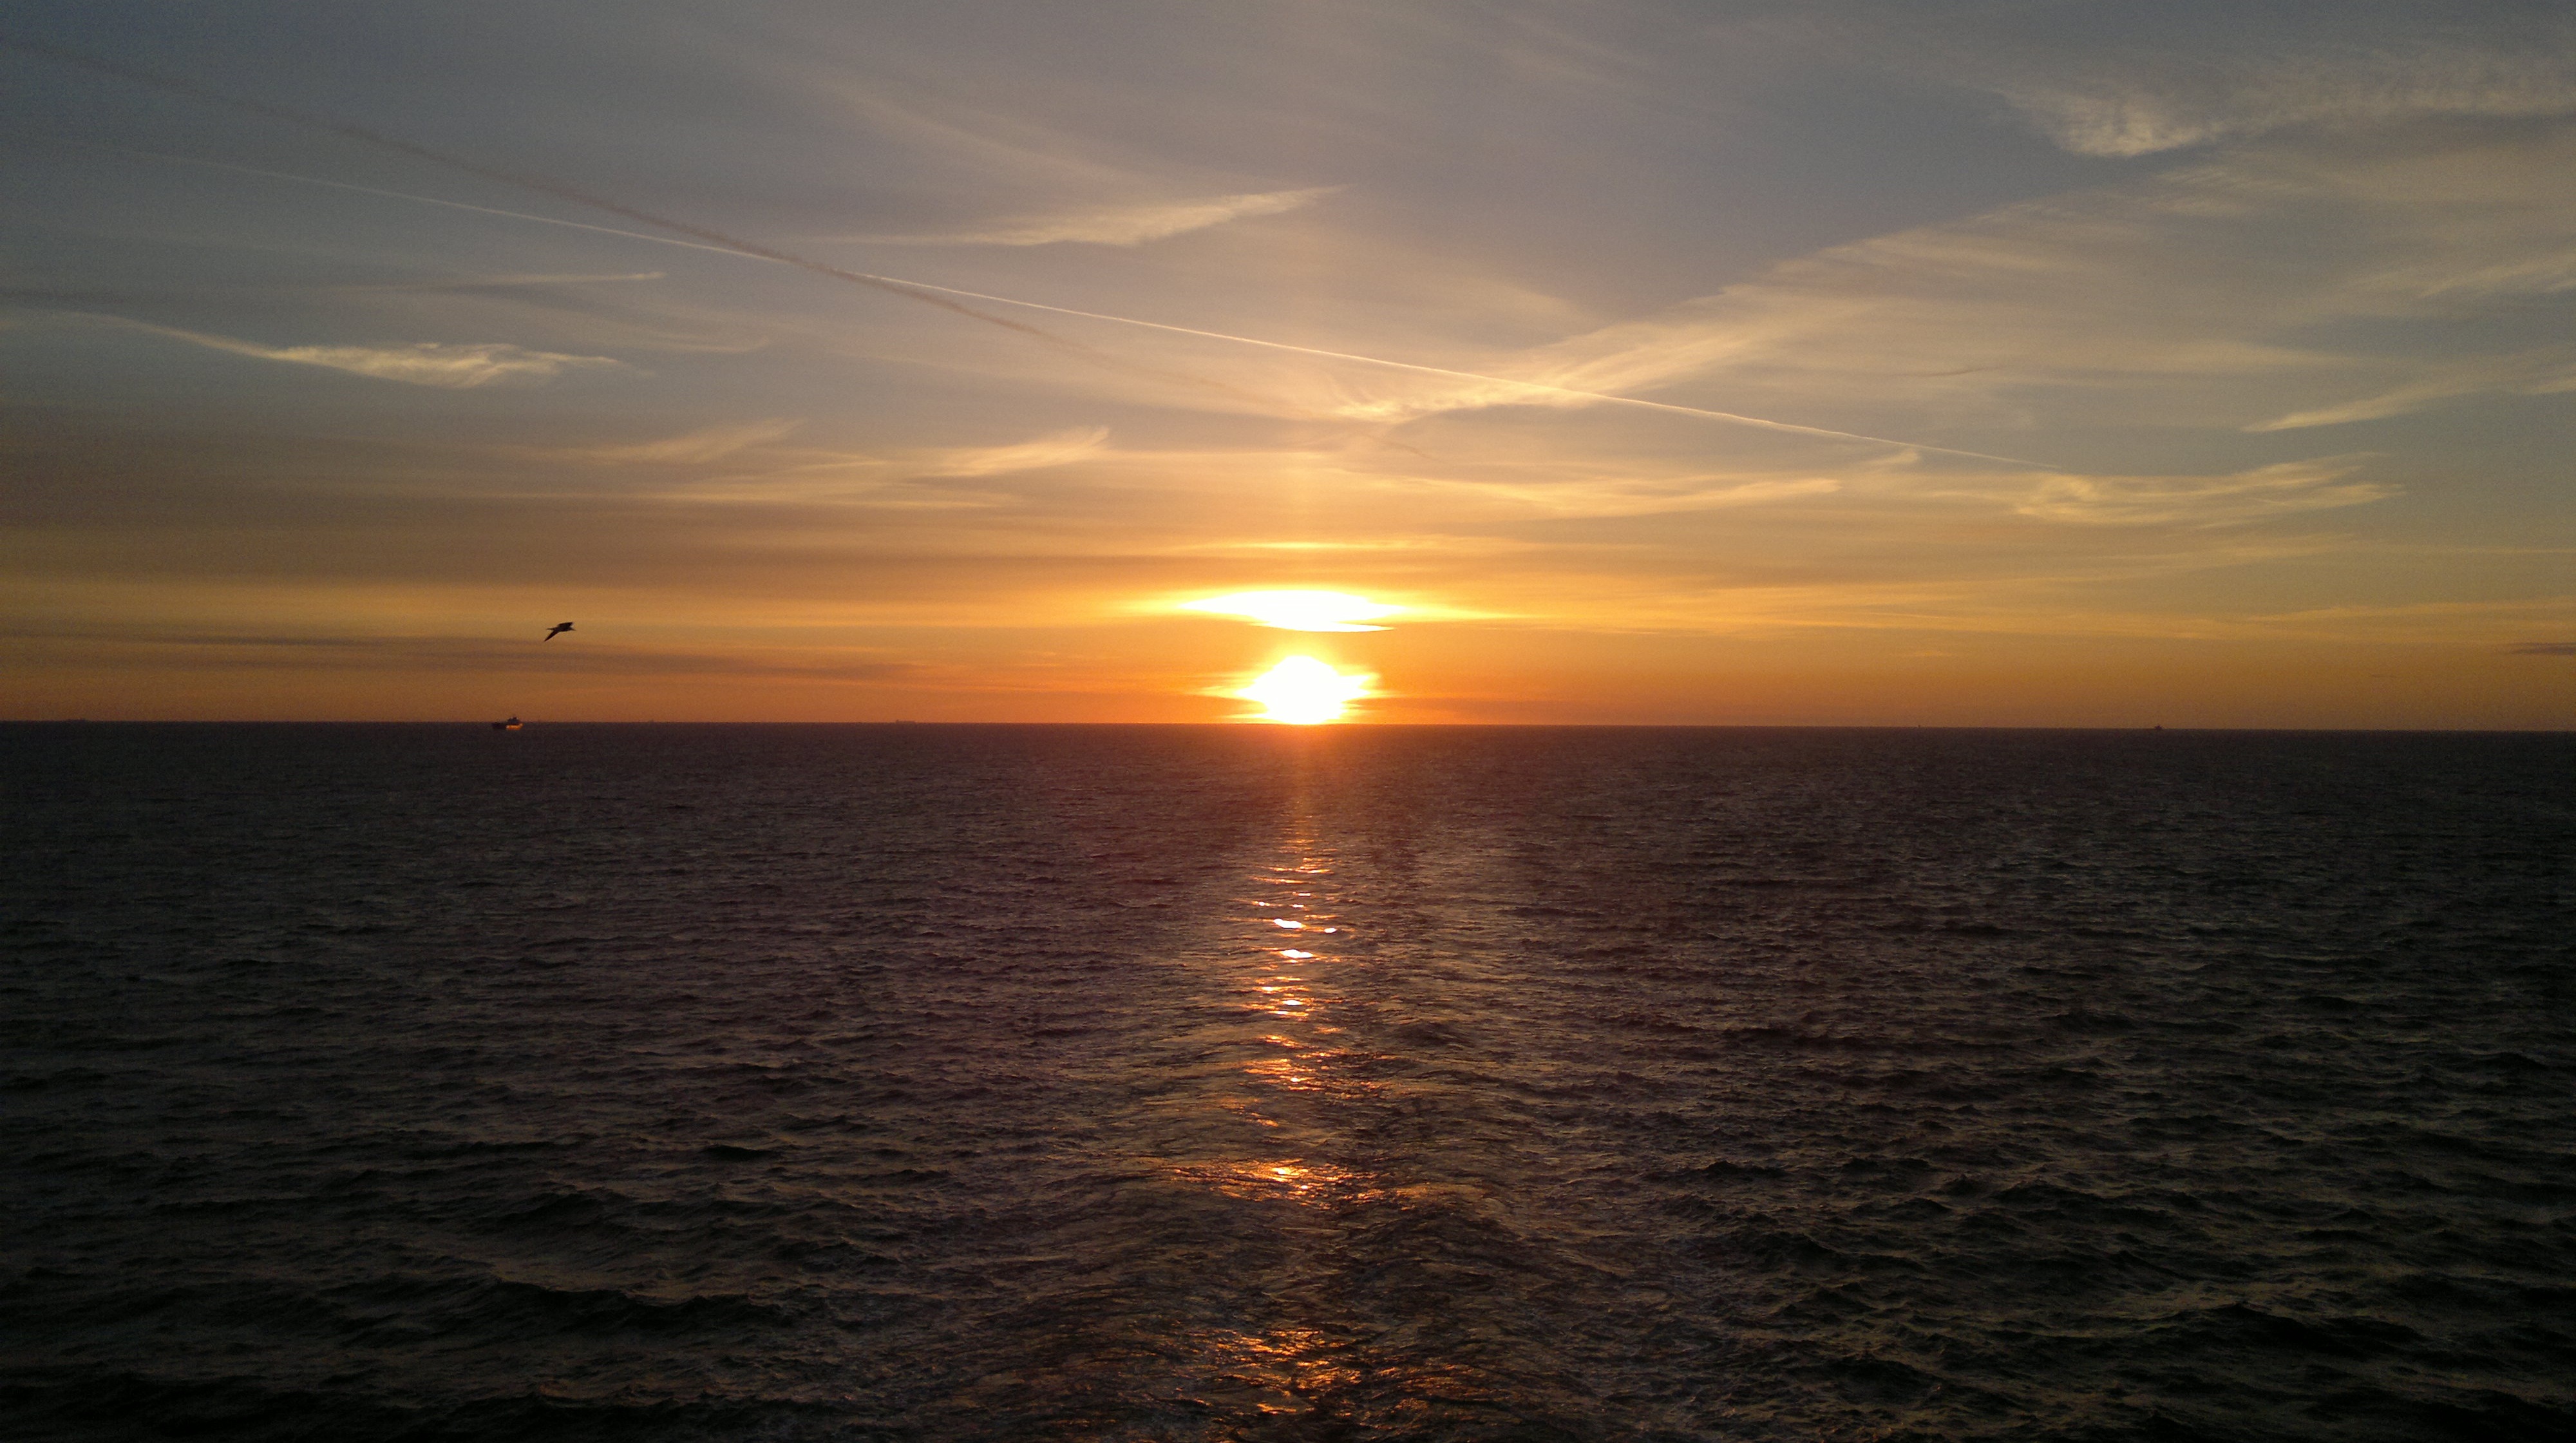
beach, sea, coast, ocean, horizon, sun, sunrise, sunset, sunlight, dawn, dusk, evening, twilight, afterglow, sunset on the sea